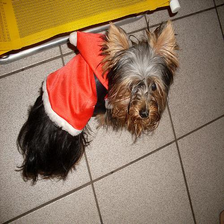
Species: dog
Breed: yorkshire terrier